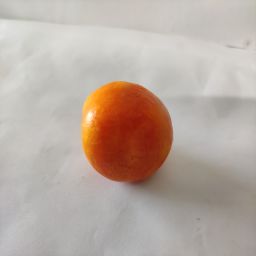
Crop: Tomato
Quality: Old